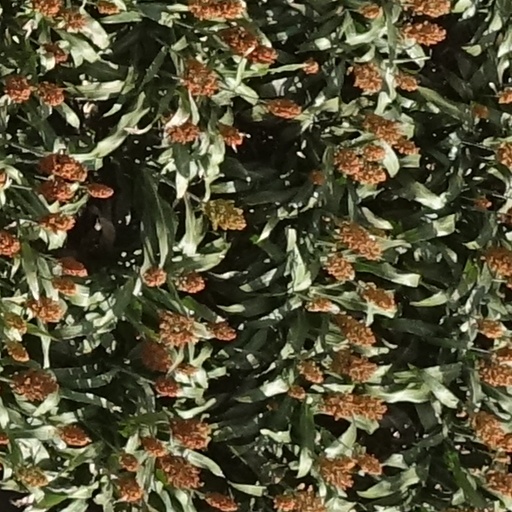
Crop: sorghum